Nanocar Race

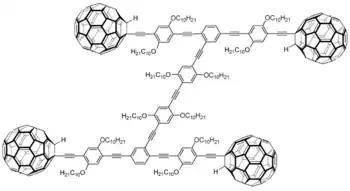
Nanocar proposal by James Tour research team at Rice University (2005). The wheels are fullerenes (C).

The idea for the race was formulated by scientists Christian Joachim and in Toulouse, France in January 2013 in the "ACS Nano" journal. A call for applications was launched to give the participating teams time to prepare appropriate nanocars. The race is officially announced by the French National Centre for Scientific Research (CNRS) in November 2015 in Toulouse during Futurapolis1. On this occasion, five teams presented their prototype projects on November 27, 2015.